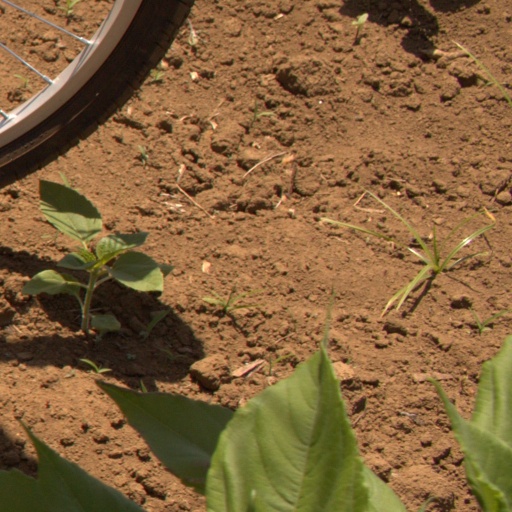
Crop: Jerusalem artichoke